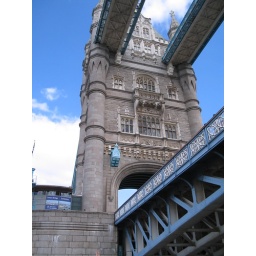
We sailed right under the bridge on a river tour.